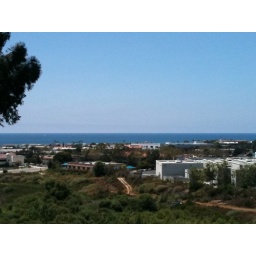
View from our bottom balcony at our new house in San Diego.